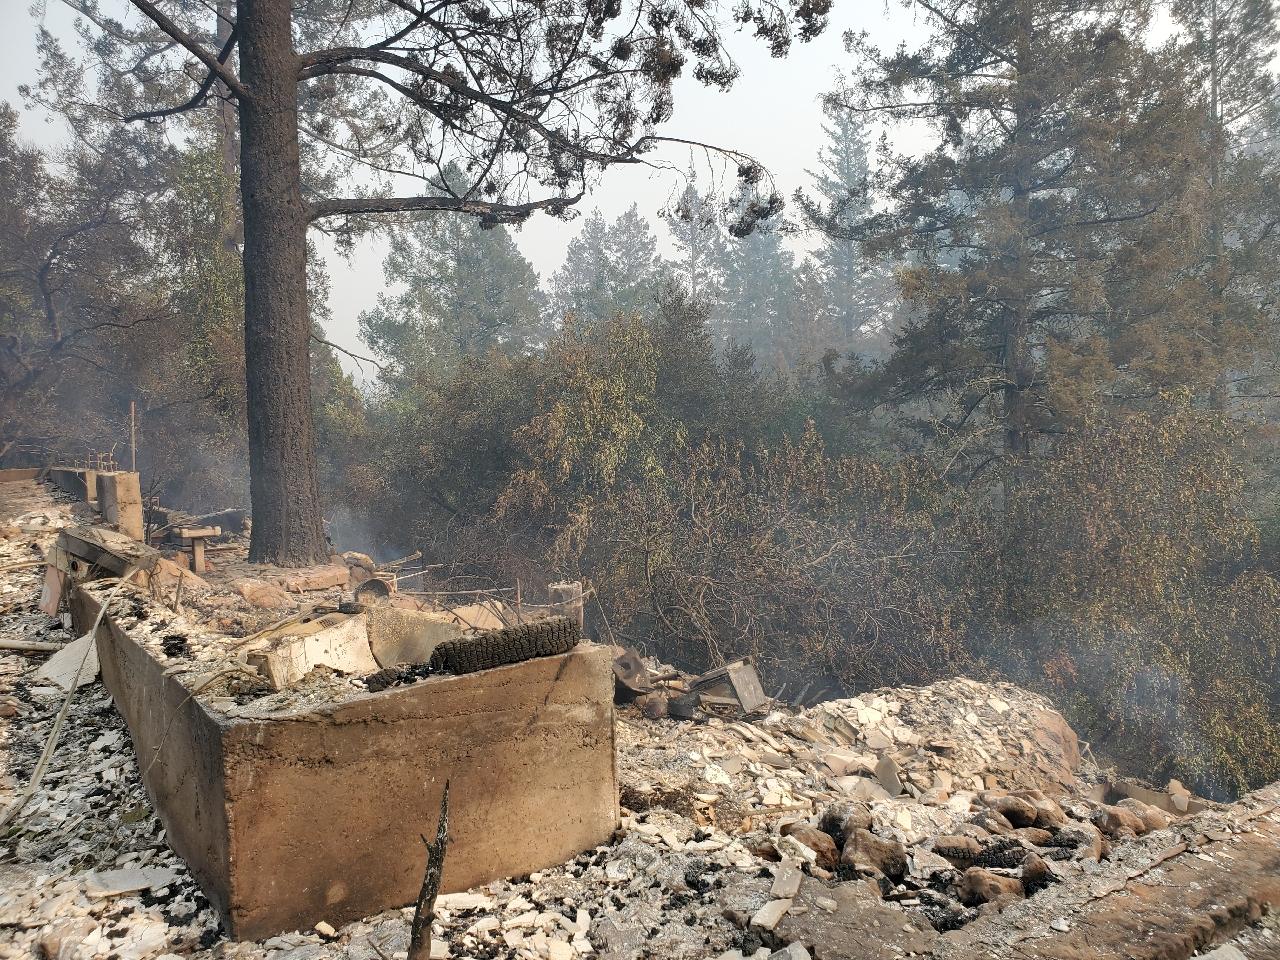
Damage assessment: destroyed